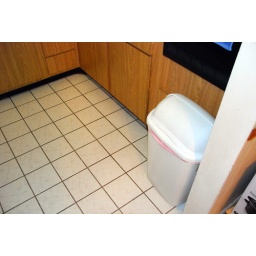
Kitchen floor looks dry! I just hope there's not water under the tiles!